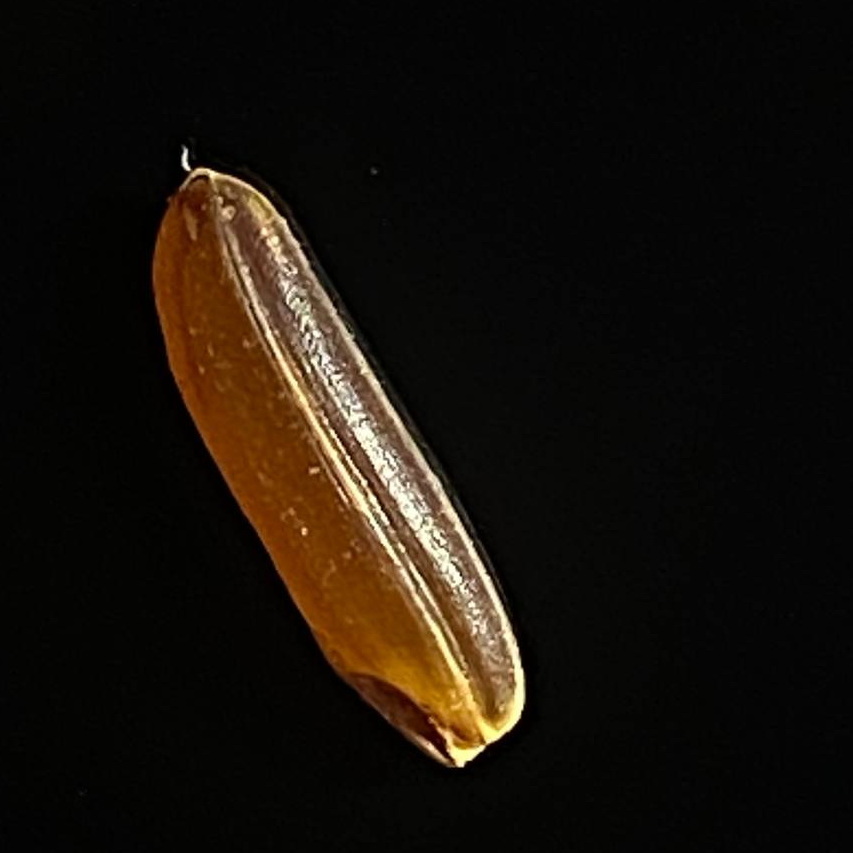
Rice variety: Red_Cargo